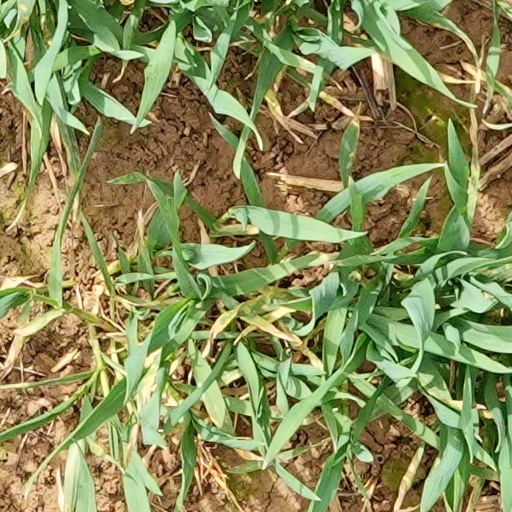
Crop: wheat